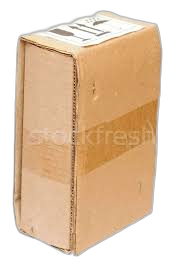
Waste category: cardboard